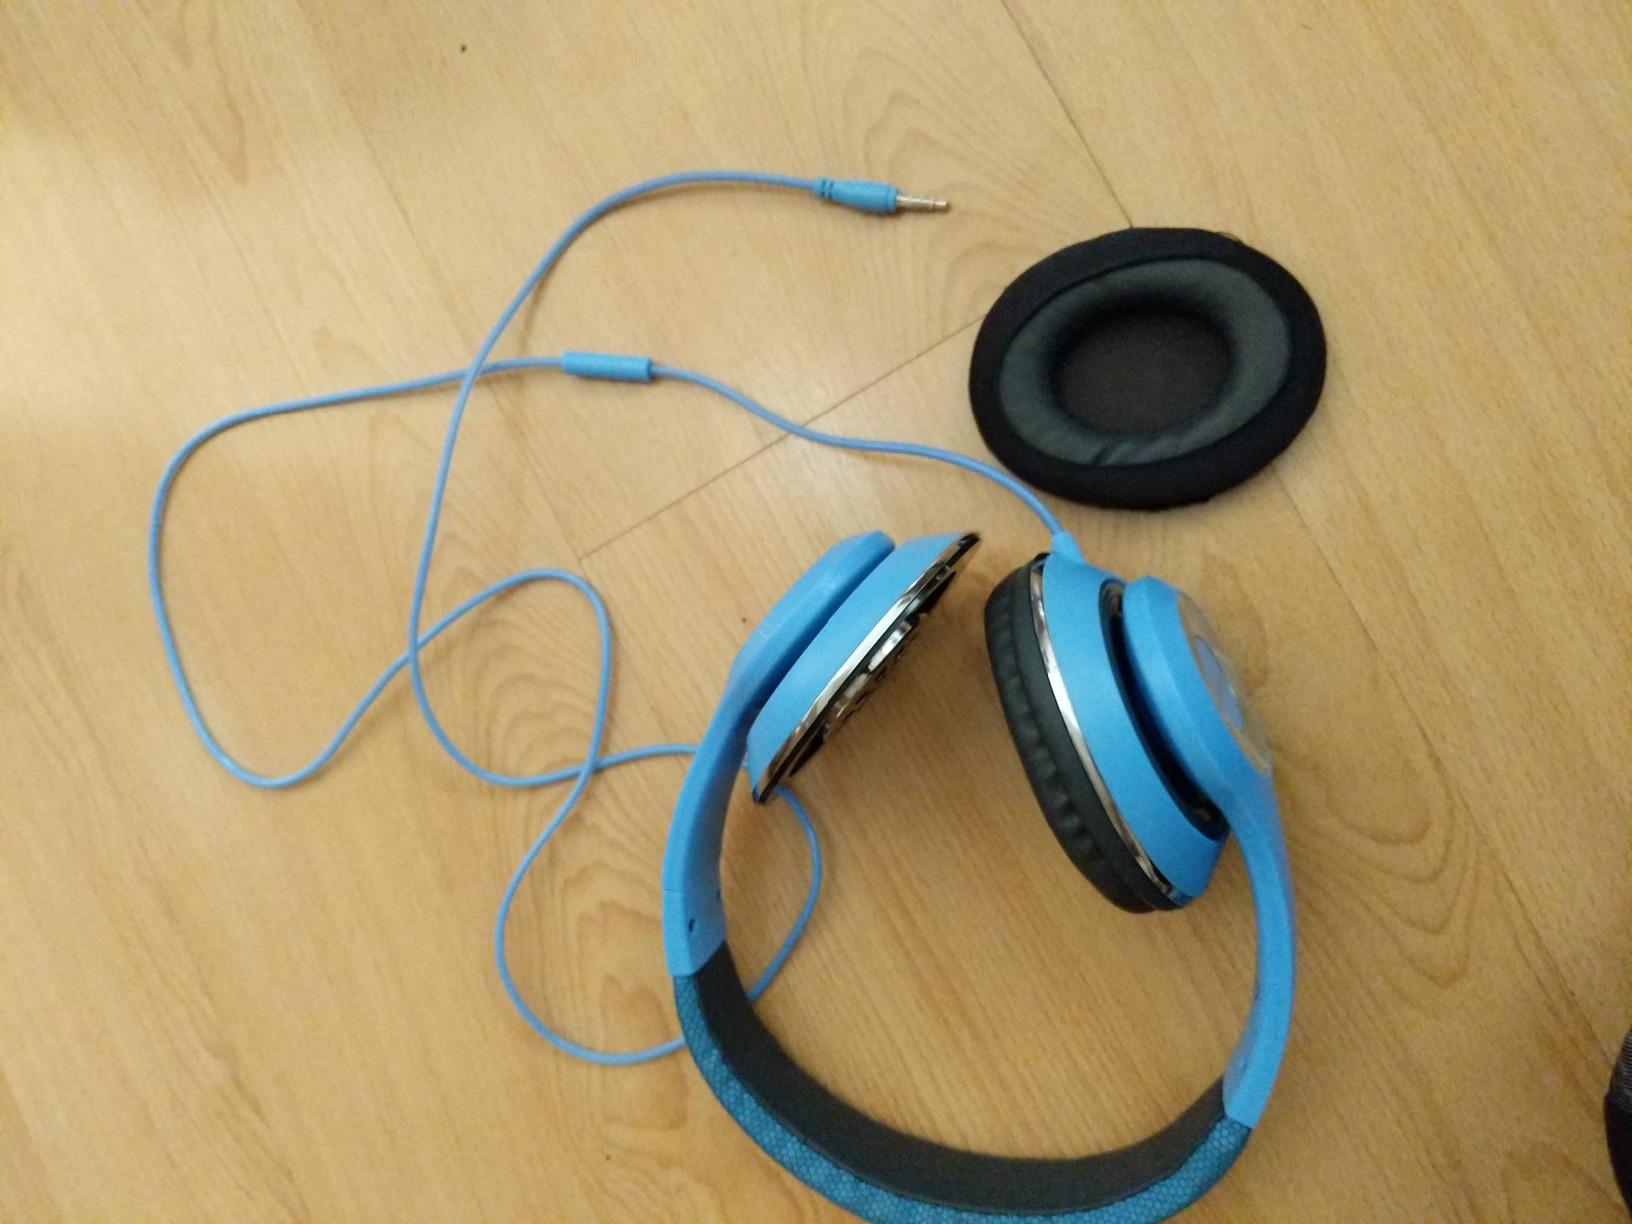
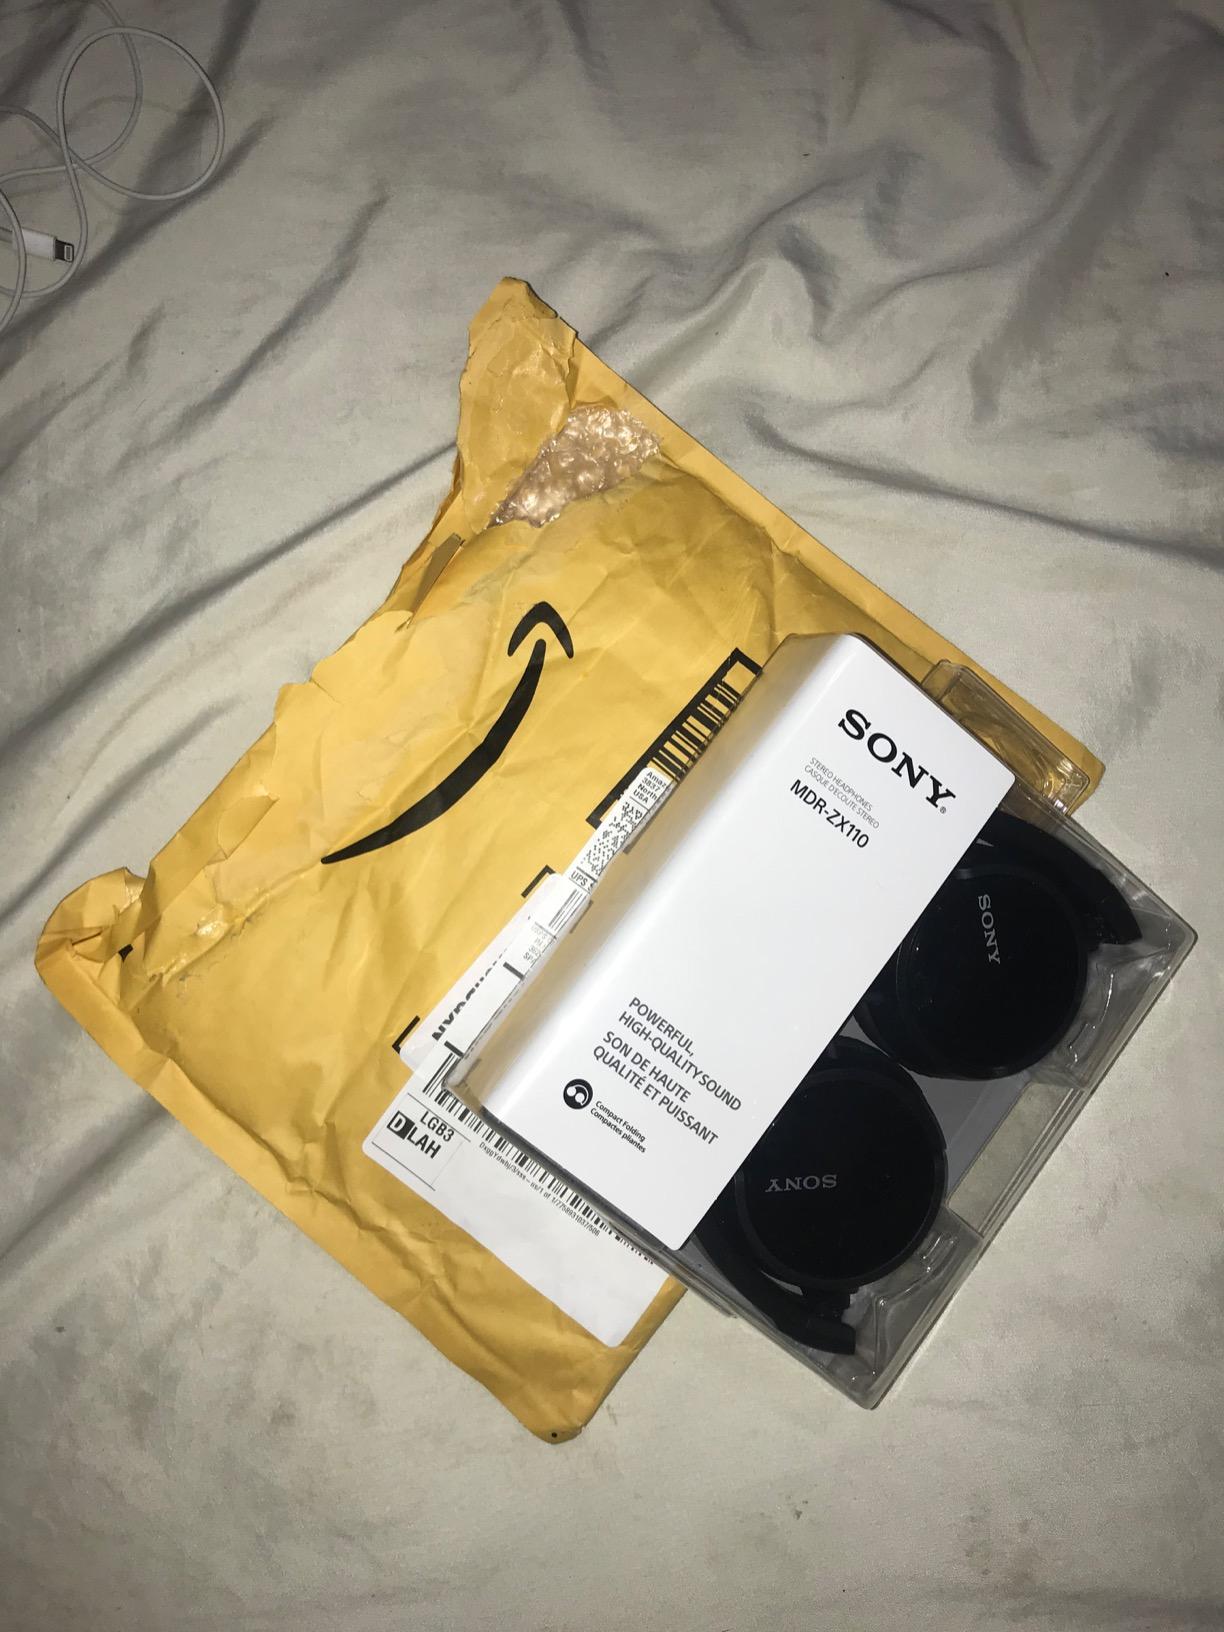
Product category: headphones
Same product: no